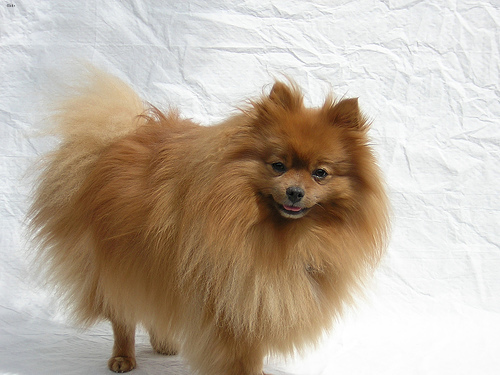
Animal: dog
Breed: pomeranian